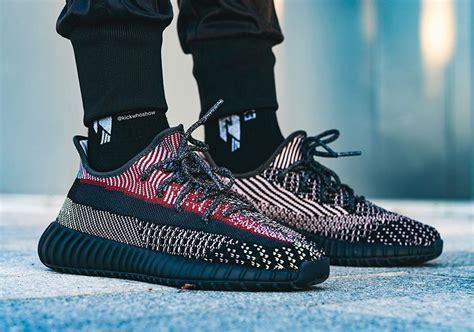
Brand: Adidas
Model: Yeezy Boost 350